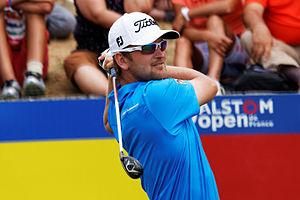
Image prise lors de l'Alstom - Open de France 2015 - Départ du tee n°1 - 4éme tour